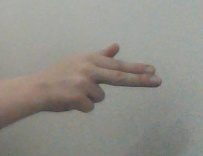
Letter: ghain